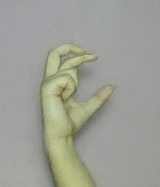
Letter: thal